RTP Açores

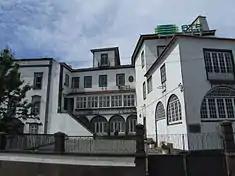
The former broadcast studio/headquarters of RTP Açores in Ponta Delgada

In 1964, a television coverage project for the Azores appeared, under the hands of RTP engineer João Paz. However, due to supposed lack of money at RTP, the project was halted.